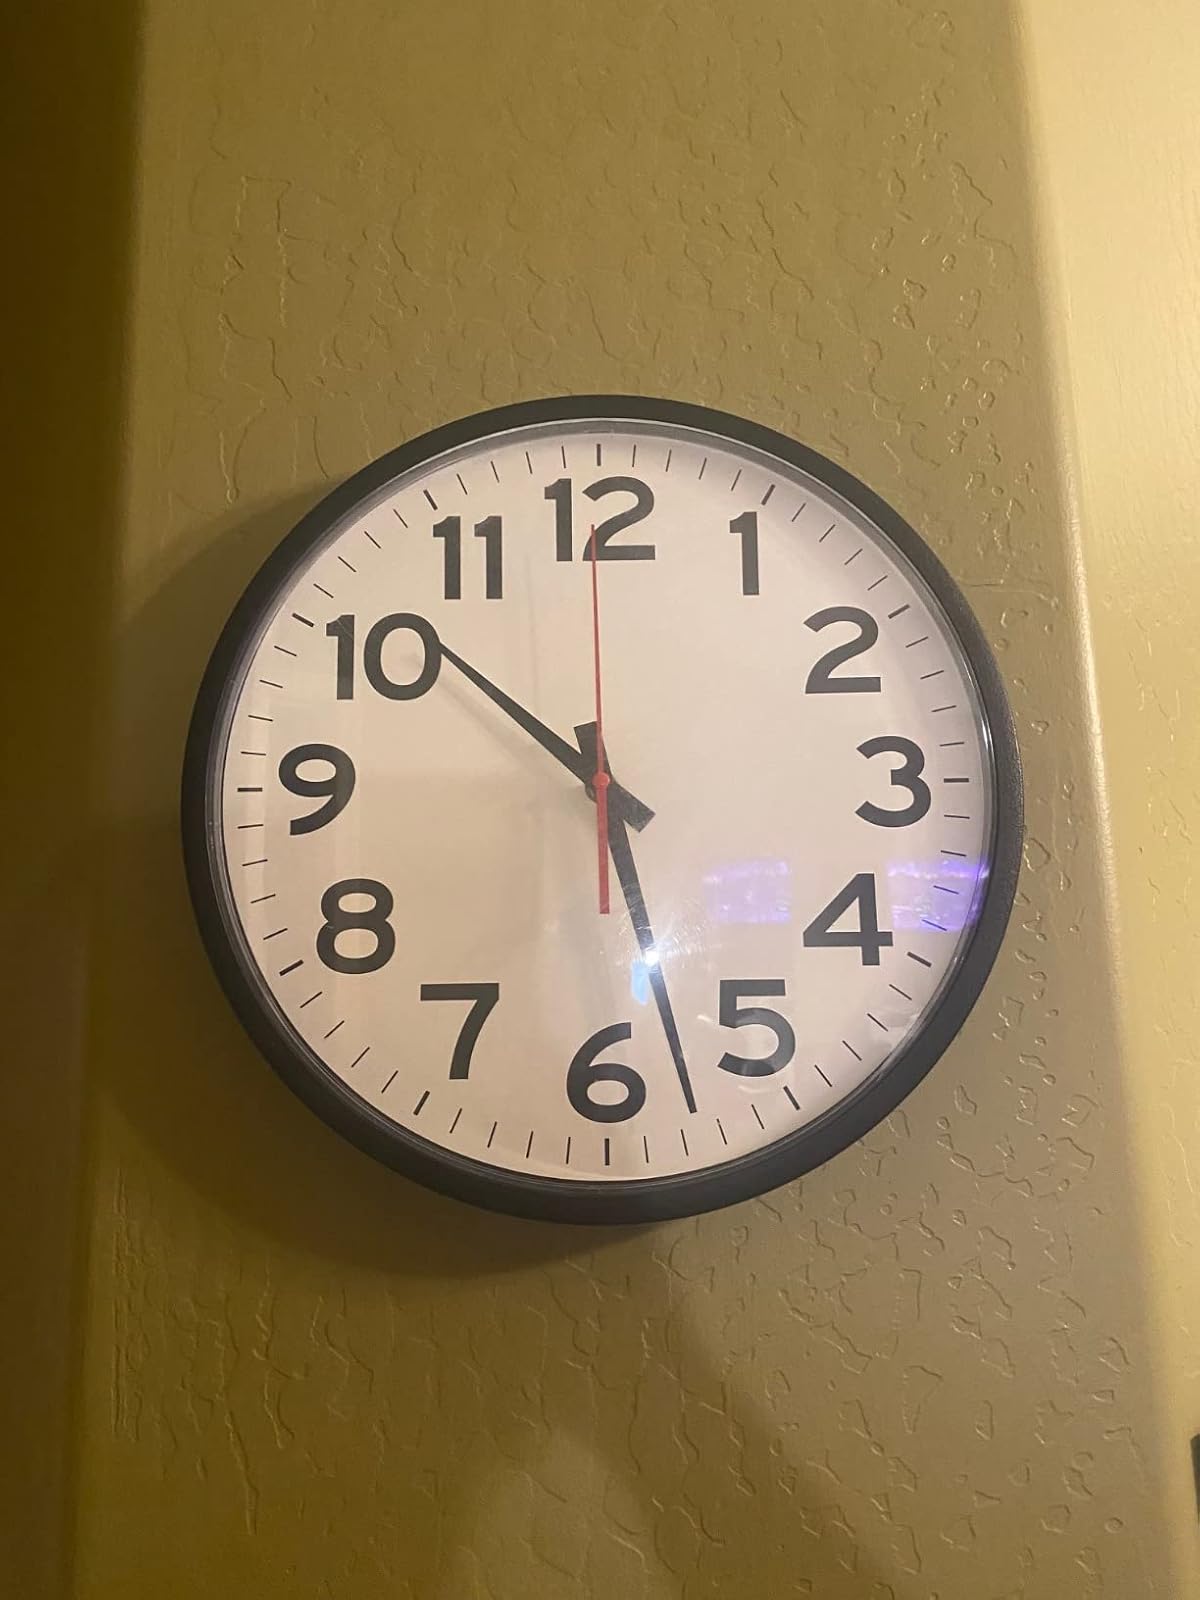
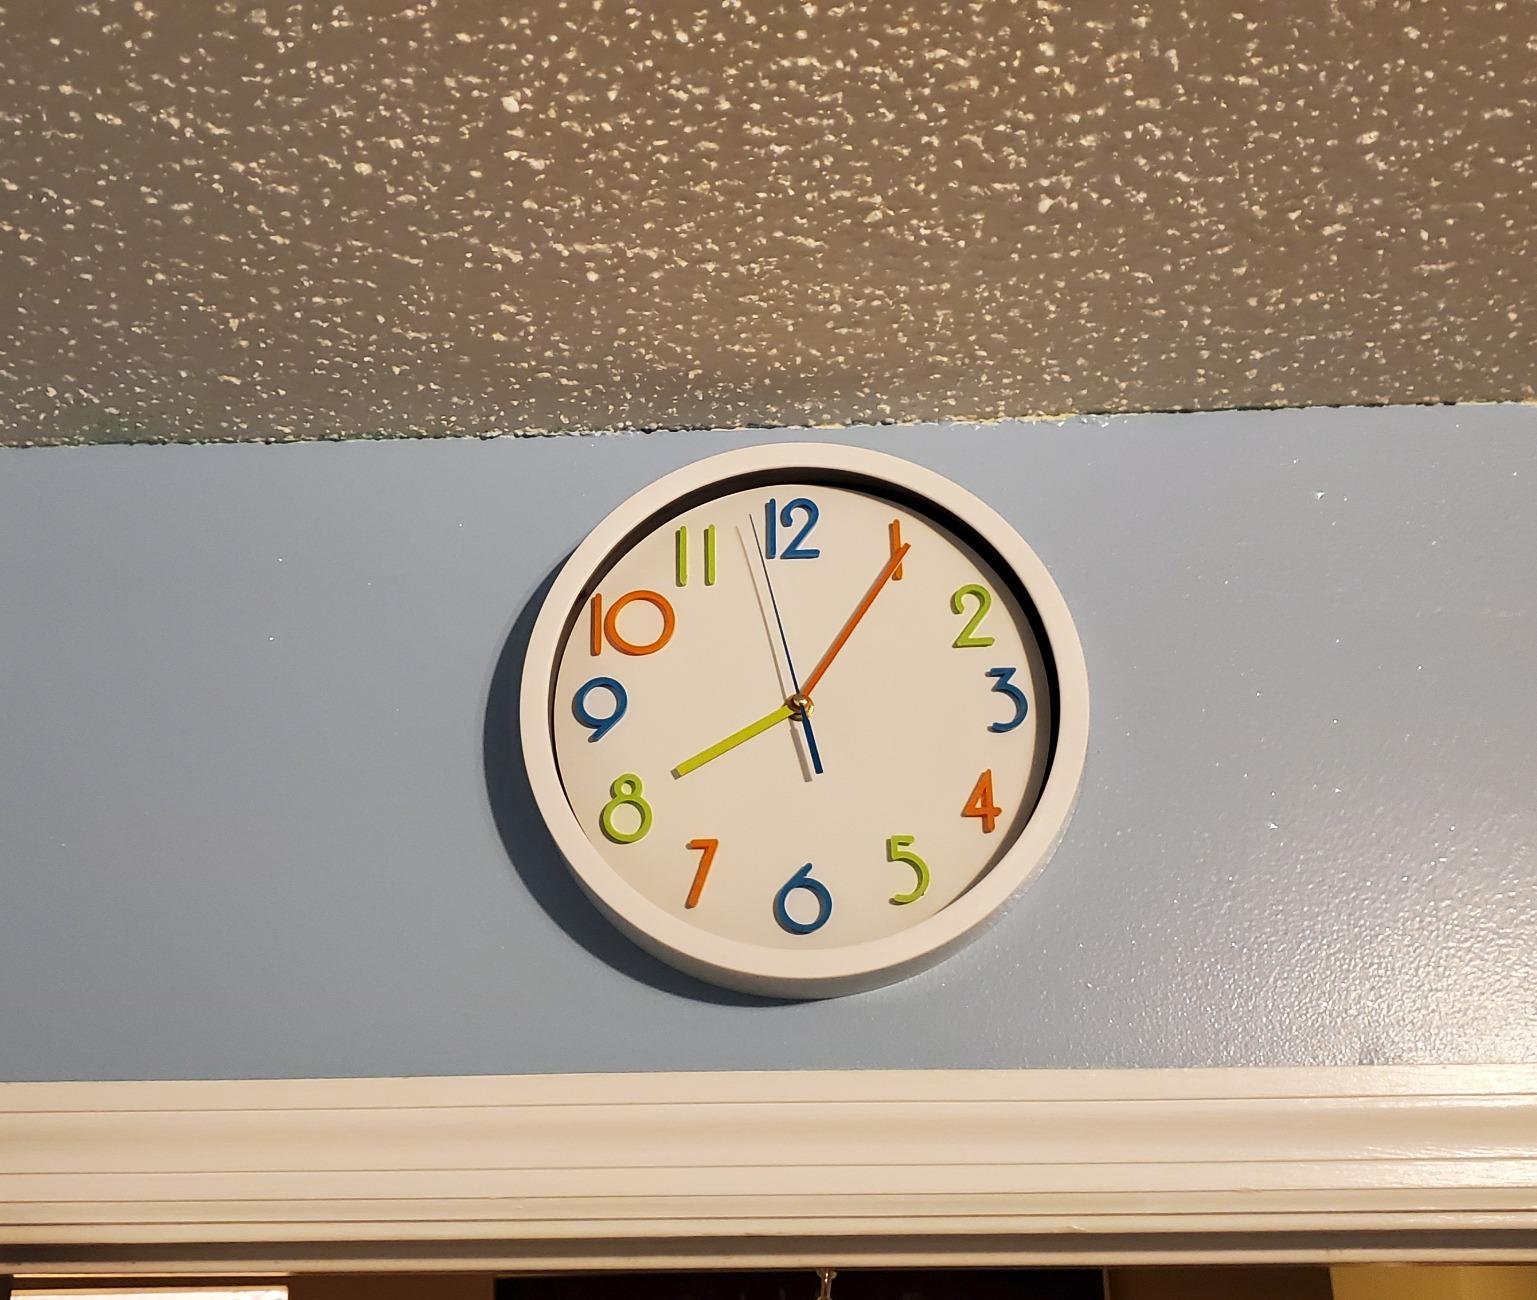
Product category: clock
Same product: no